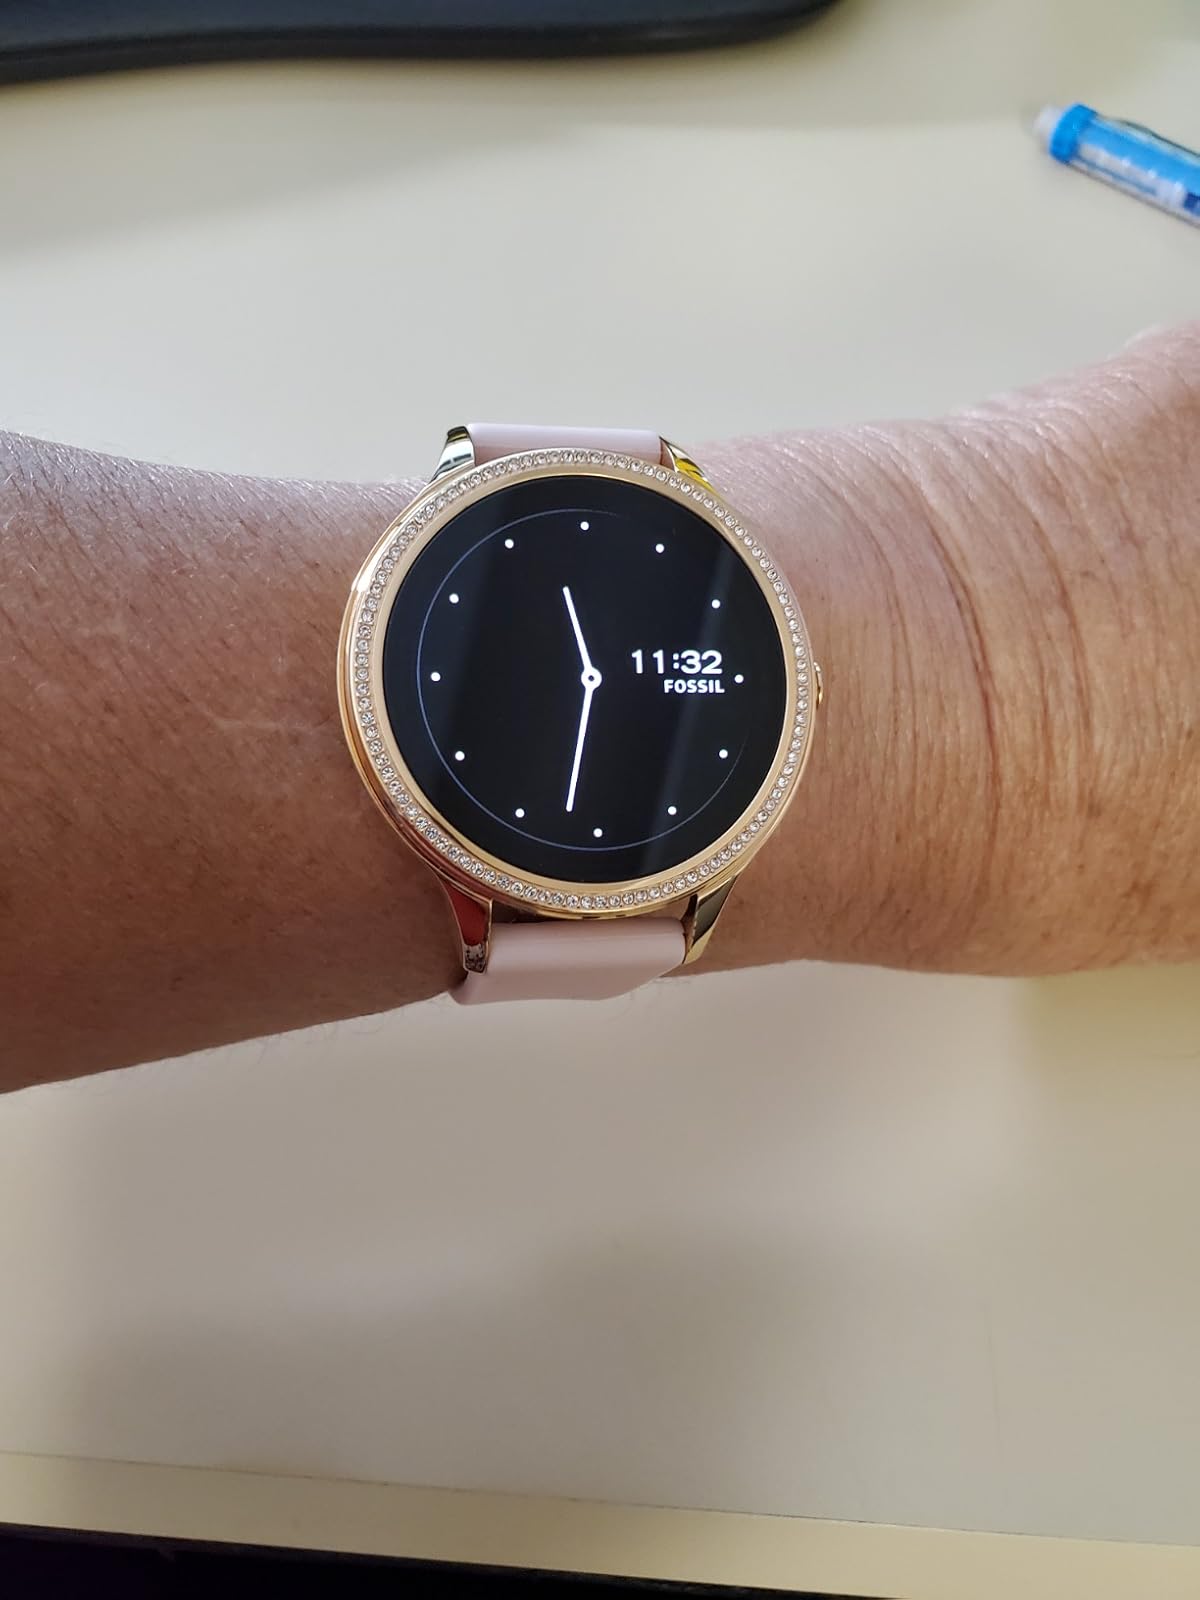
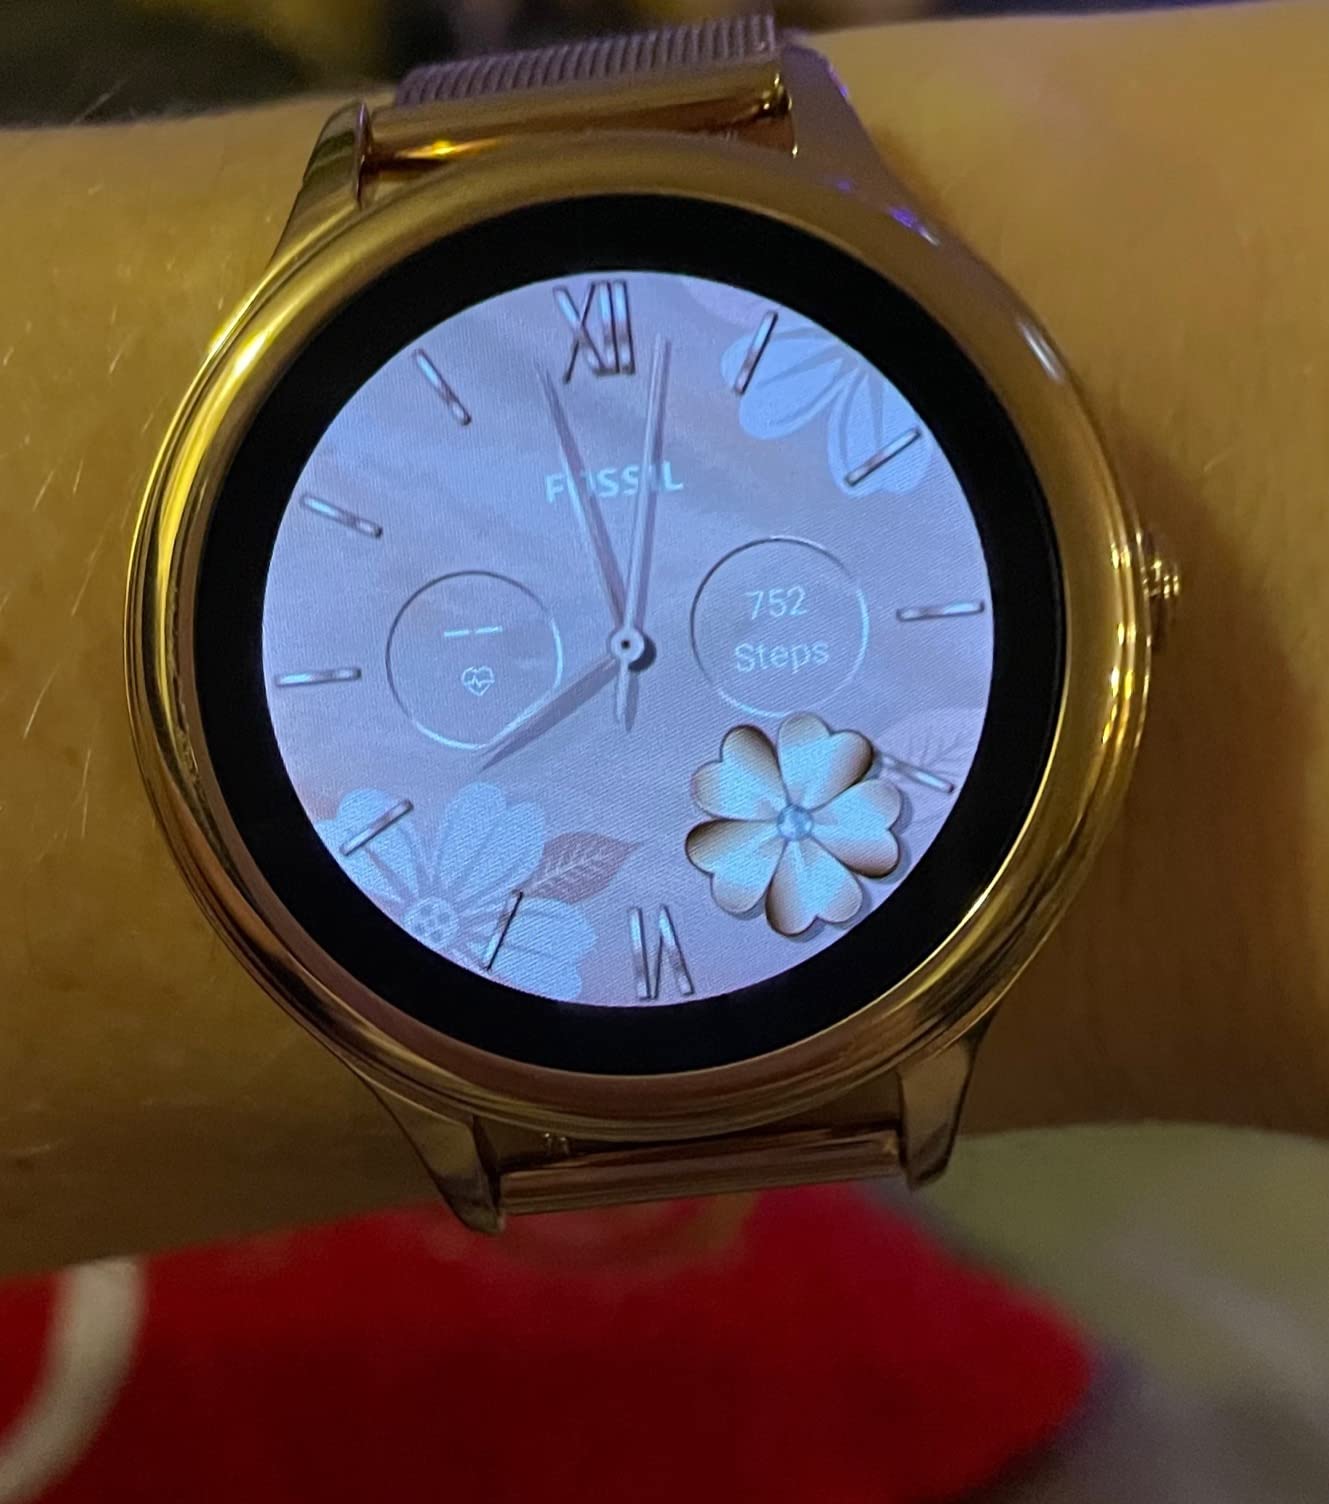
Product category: smartwatch
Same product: no